Jahar Dasgupta

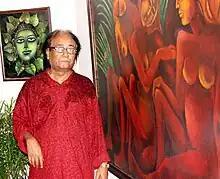
Dasgupta in front of his solo exhibition at Academy of Fine Arts, Kolkata 2006

Dasgupta developed his own style in his paintings and drawings. Previously, he painted in oil, but now mainly works in ink, pastel, and acrylic color.